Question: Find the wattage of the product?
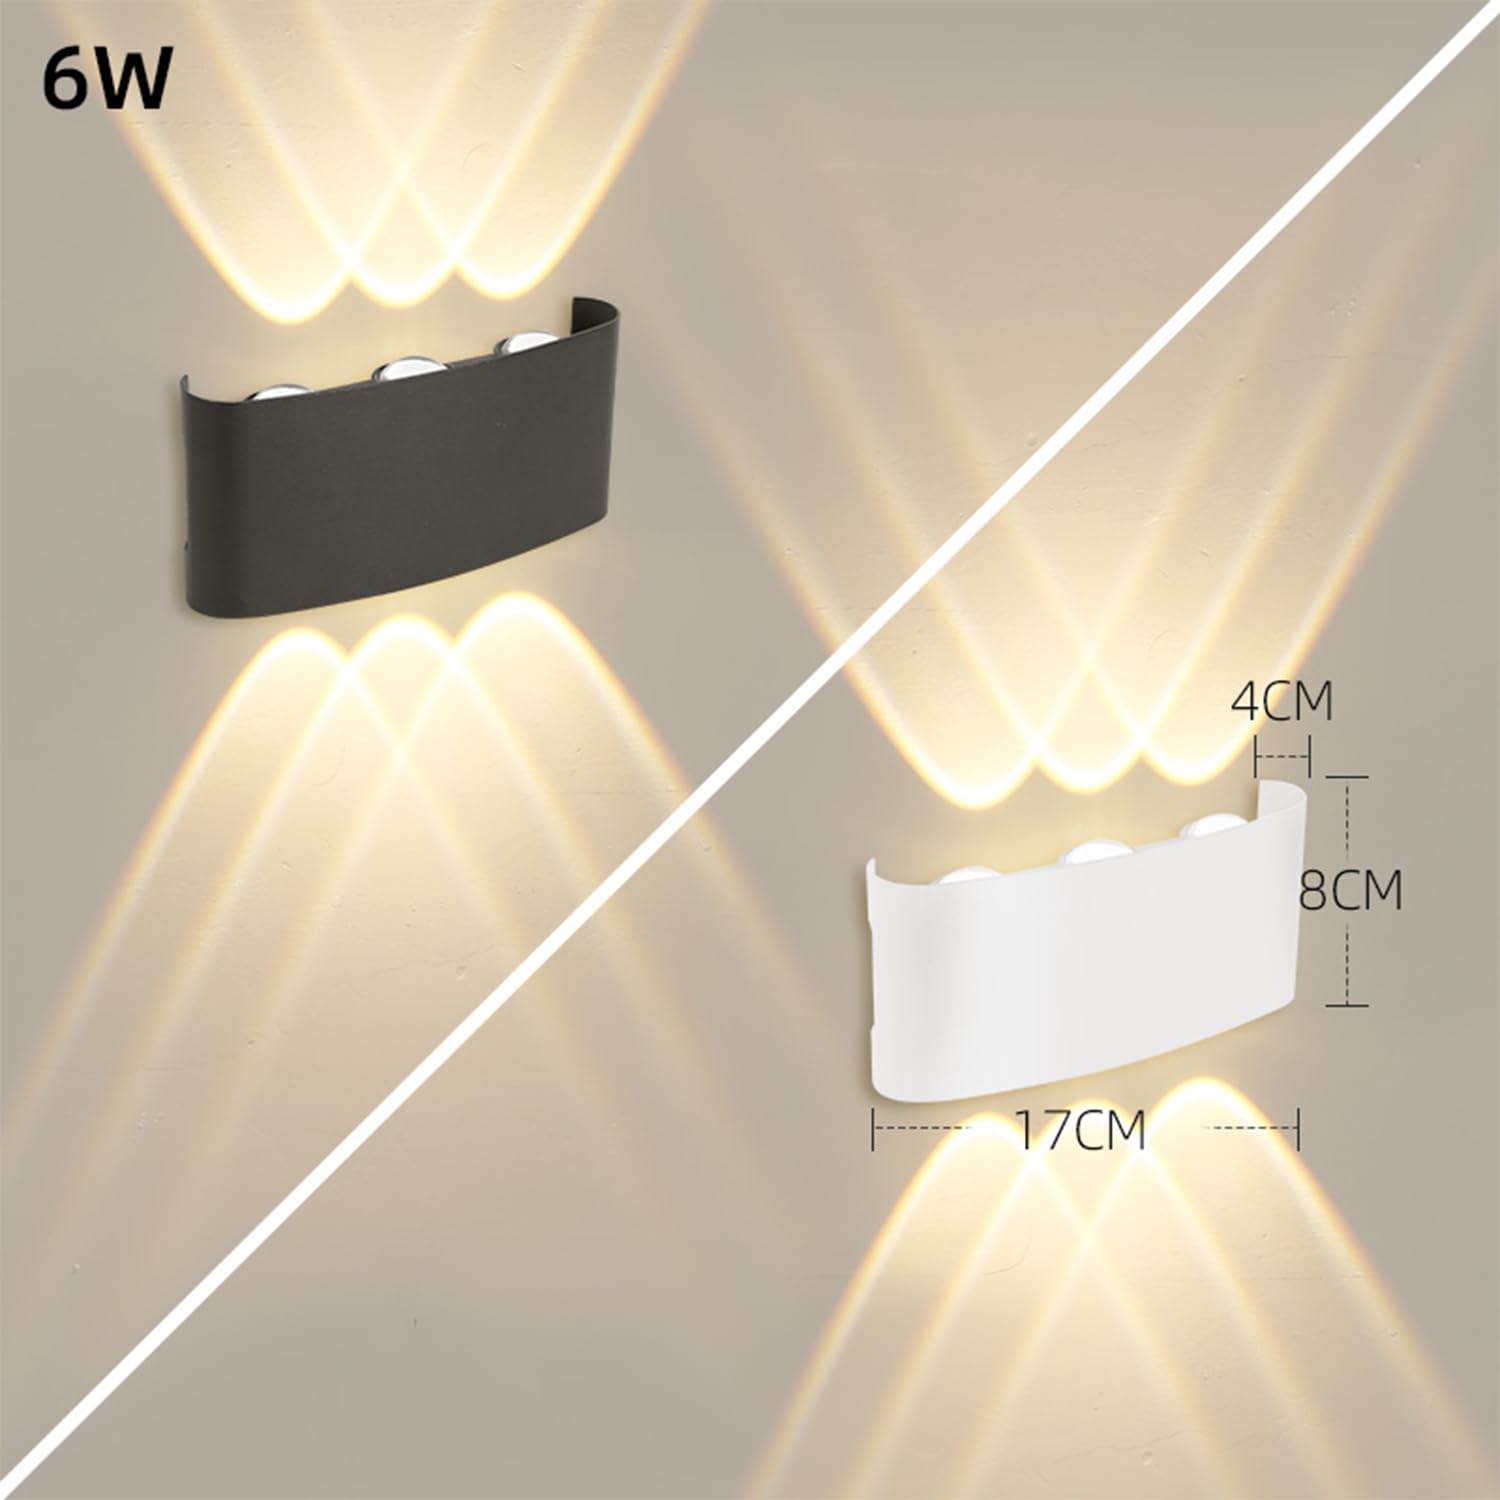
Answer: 6.0 watt